Vikos–Aoös National Park

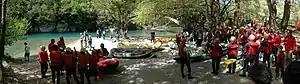
A team of rafters is standing on the bank of a river.

The Vikos–Aoös National Park is a natural tourist attraction, with high ecotourism and agrotourism potential. The local tourism industry has been favored by national and European funds and provides modest accommodation and tourism services, respectful towards the local tradition and culture. Characteristically, the "Federation of Nature and National Parks of Europe" (FNNPE) stated that "the need for a sustainable form of tourism has never been greater in the area".